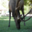
Label: deer